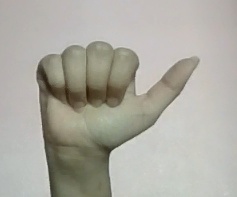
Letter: dhad